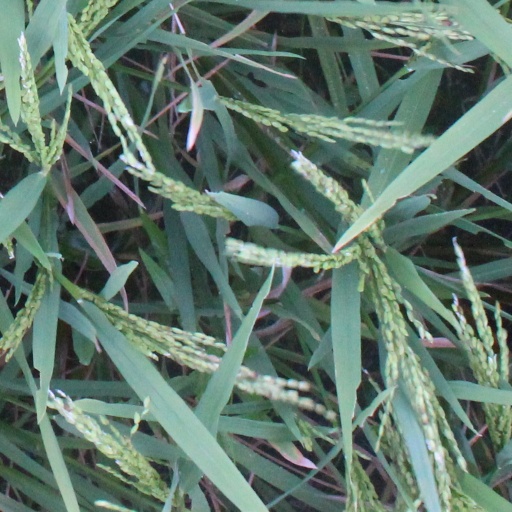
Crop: rice